Leonaert Bramer

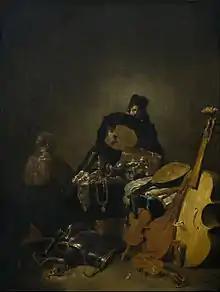
"Allegory of Vanity" (Vanitas)

He evidently knew the greatest of his Delft contemporaries, Johannes Vermeer, as he came to the latter's defence when his future mother-in-law was trying to prevent him from marrying her daughter.